Stepaside, Dublin

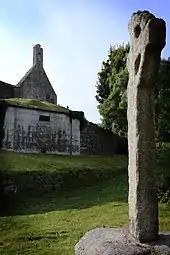
Kilgobbin Cross is a 10th century cross in Stepaside

Previously a separate rural village, as of the early 21st century, Stepaside has been absorbed by the Dublin conurbation to the north and east, and has seen accompanying residential development and population growth.